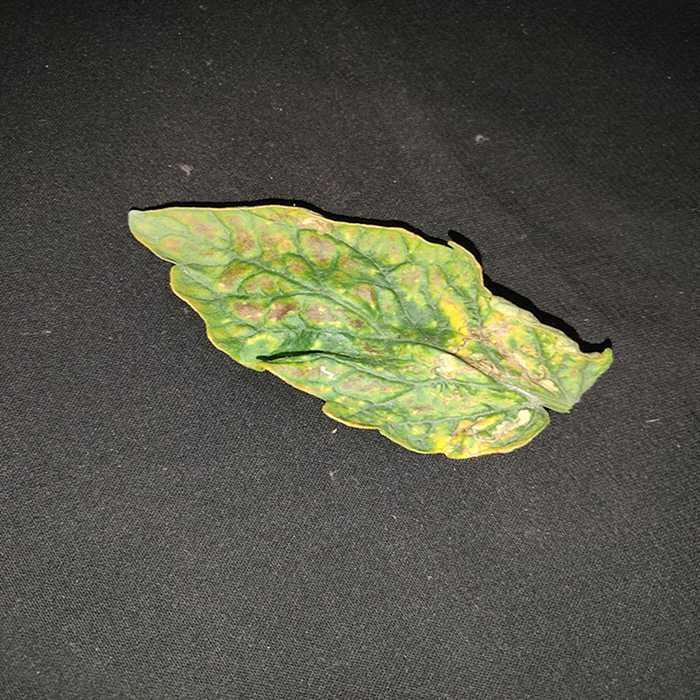
Plant: Tomato
Label: Tomato spotted wilt